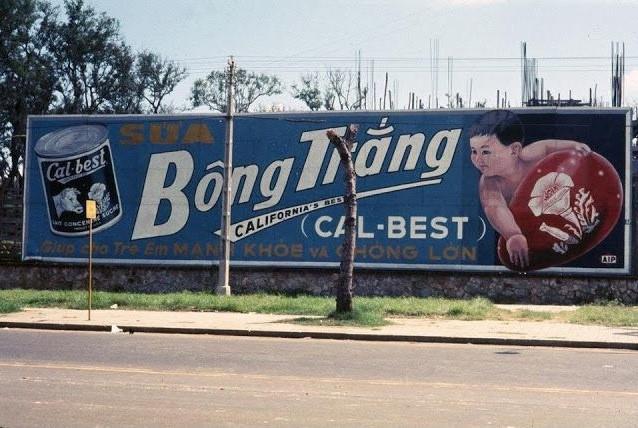
phía trước biển quảng cáo có một cái cột điện